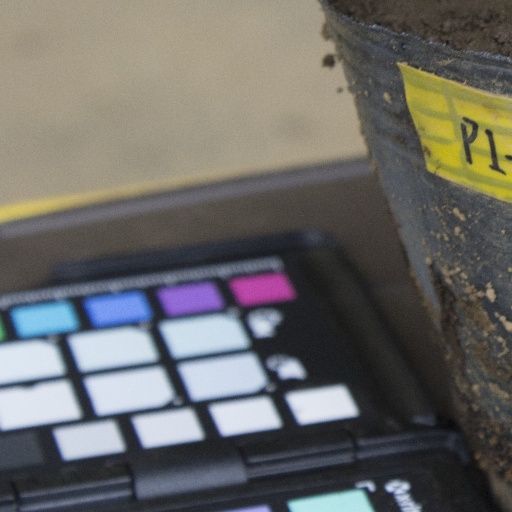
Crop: soybean